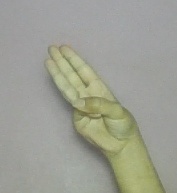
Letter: thaa